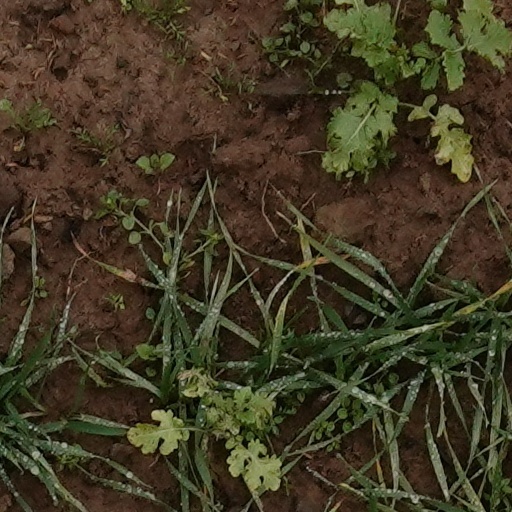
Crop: wheat